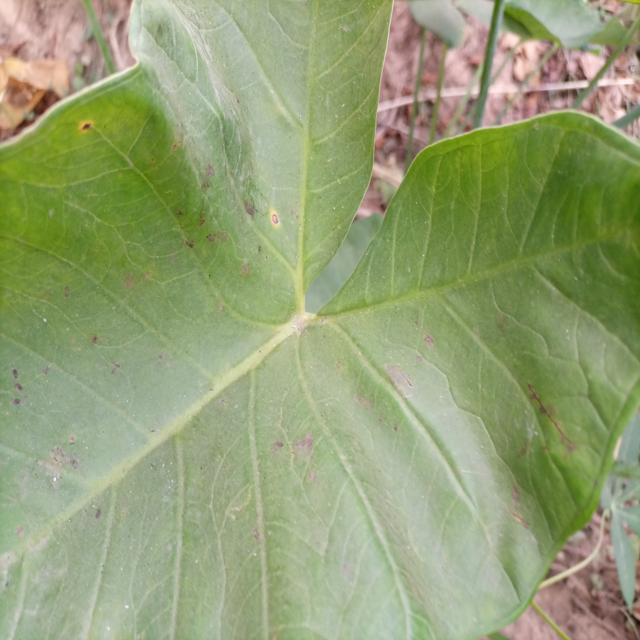
Label: Healthy